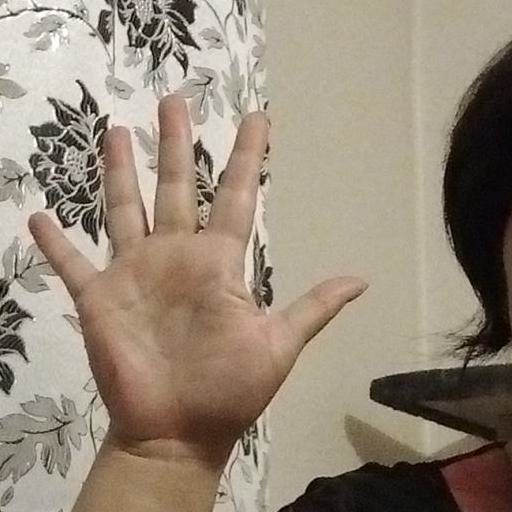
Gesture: palm